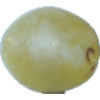
Label: Grape White 1